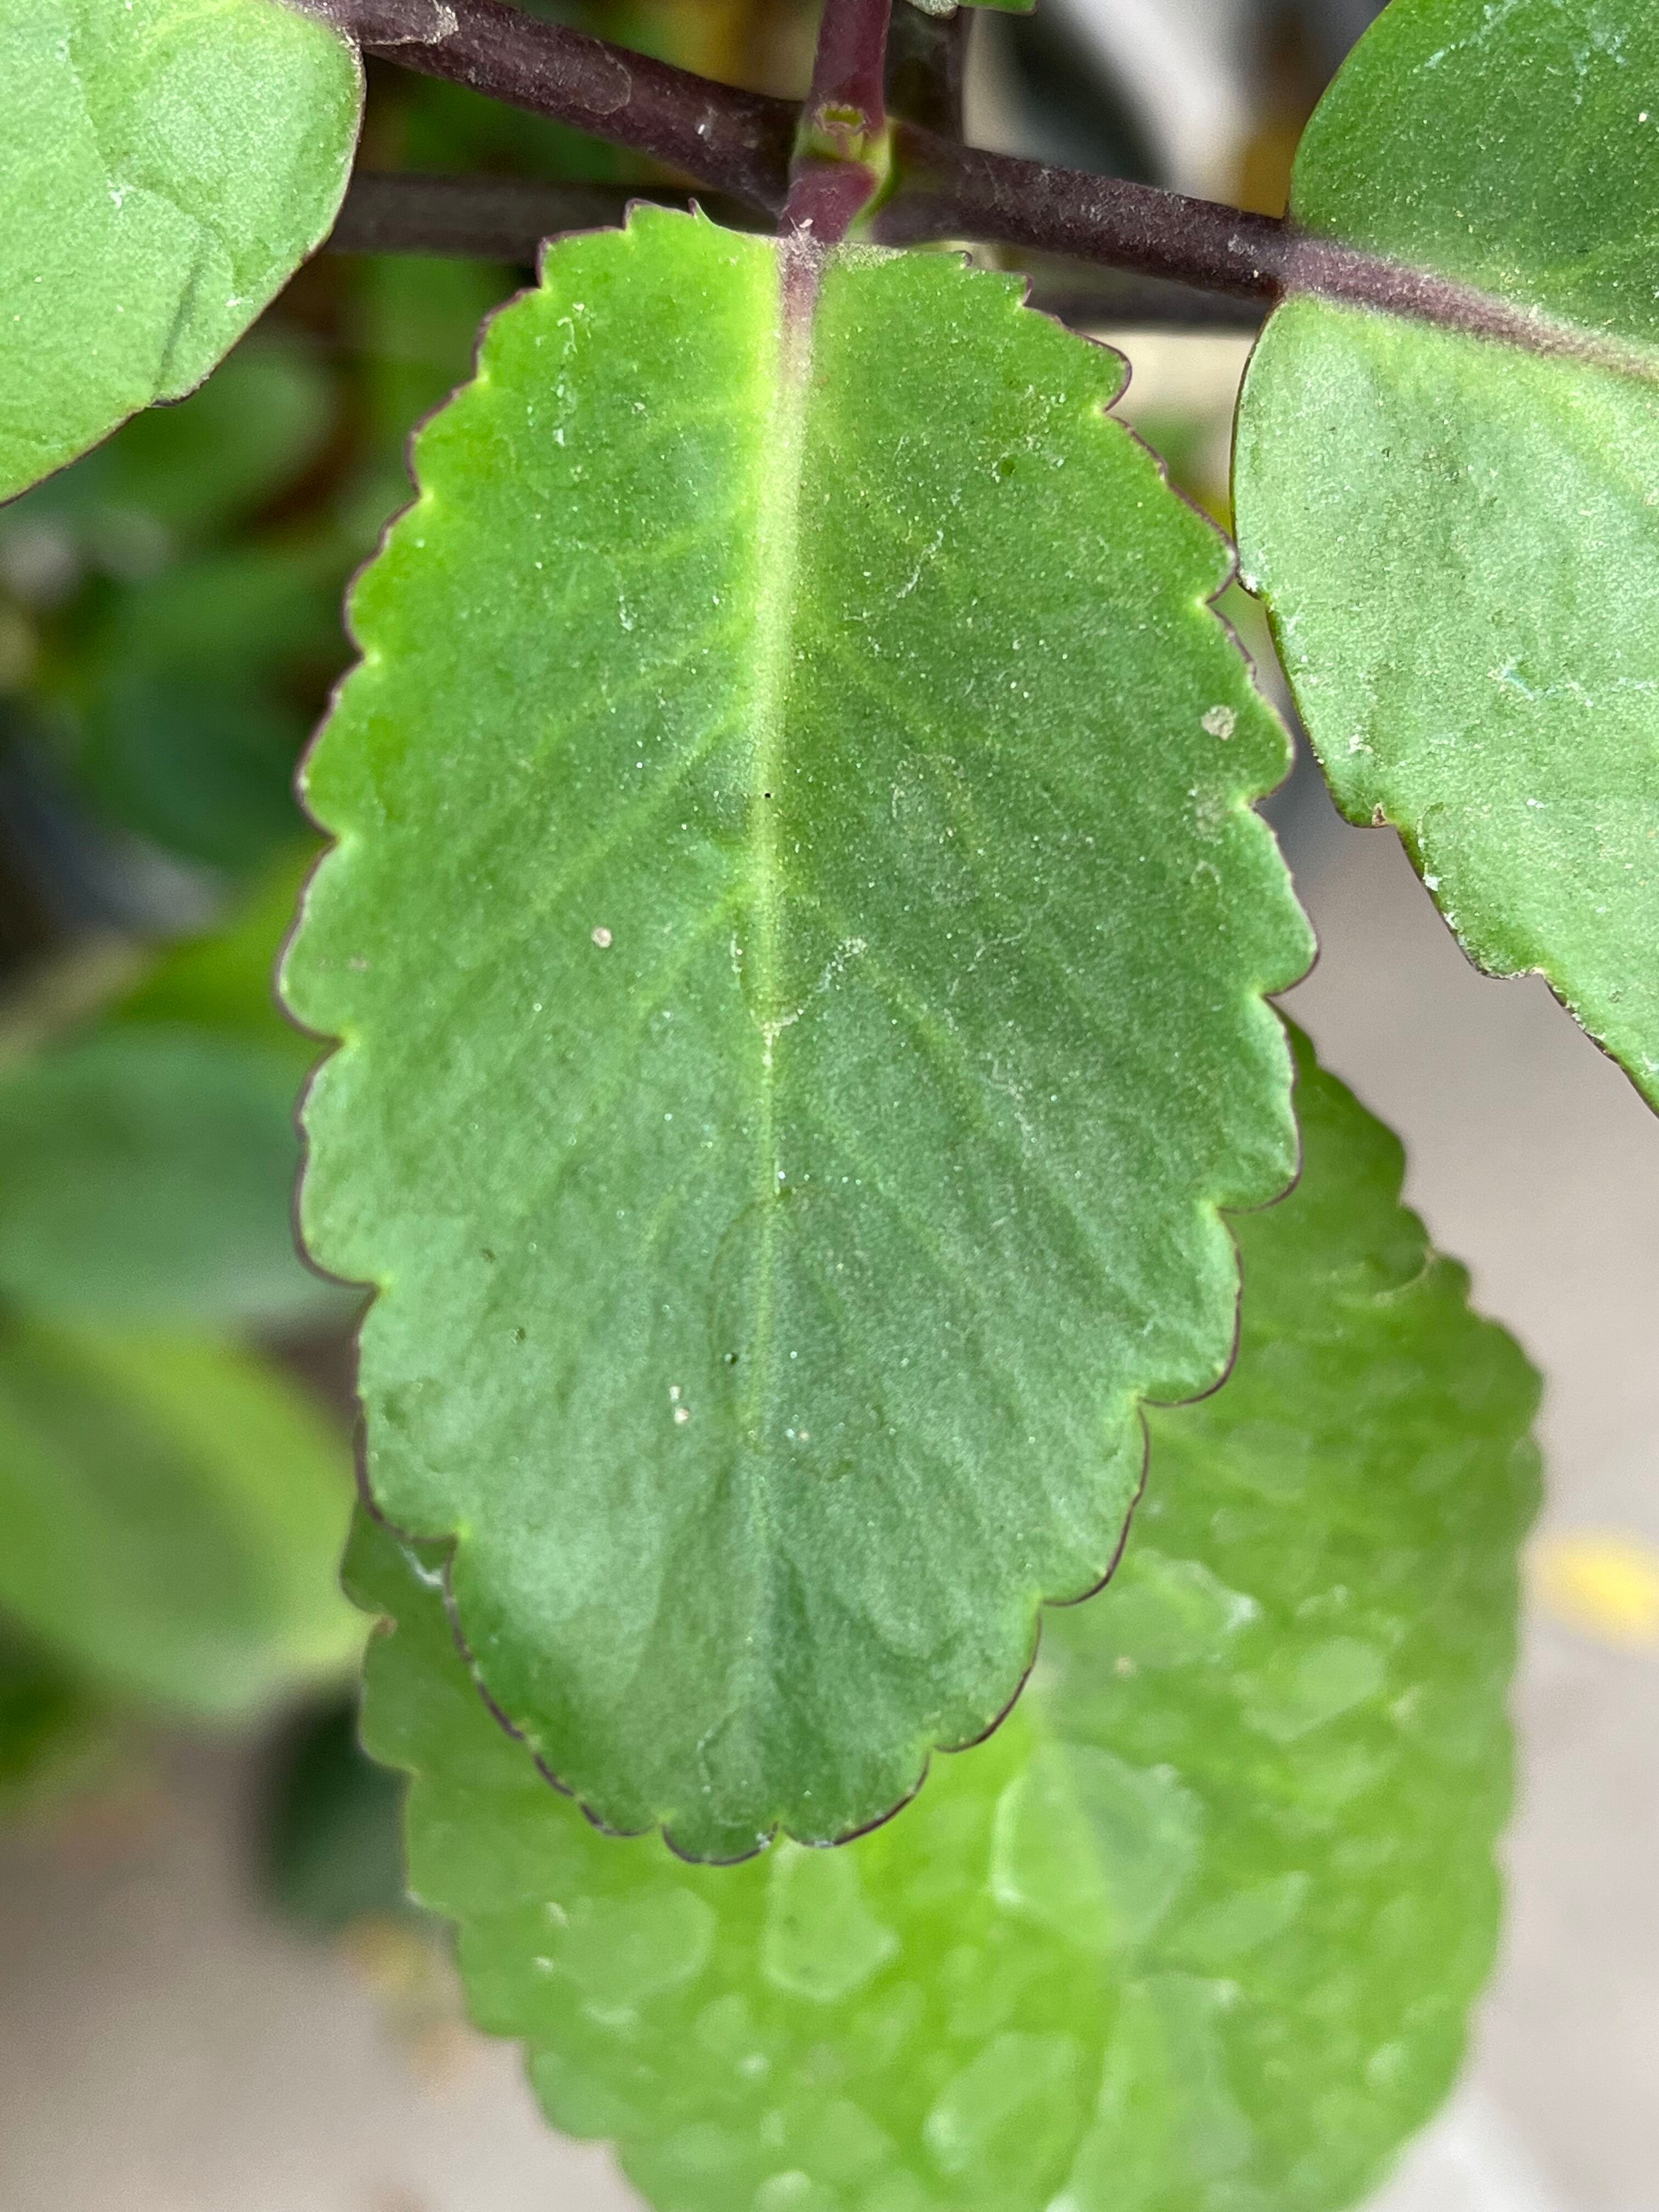
Plant species: kalanchoe-pinnata